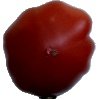
Label: tomato_heart